Cowessess First Nation

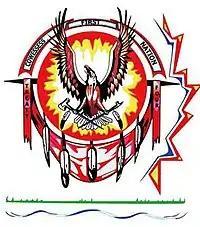

Cowessess First Nation is a Saulteaux First Nations band government in southern Saskatchewan, Canada. The band's main reserve is Cowessess 73, one of several adjoining Indigenous communities in the Qu'Appelle Valley. The band also administers Cowessess 73A, near Esterhazy, and Treaty Four Reserve Grounds 77, which is shared with 32 other bands.